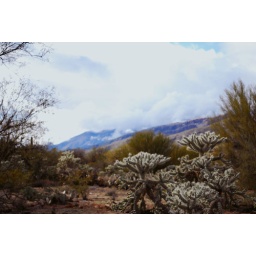
Driving through Tucson taking pictures of the amazing clouds rolling in through mountain ranges